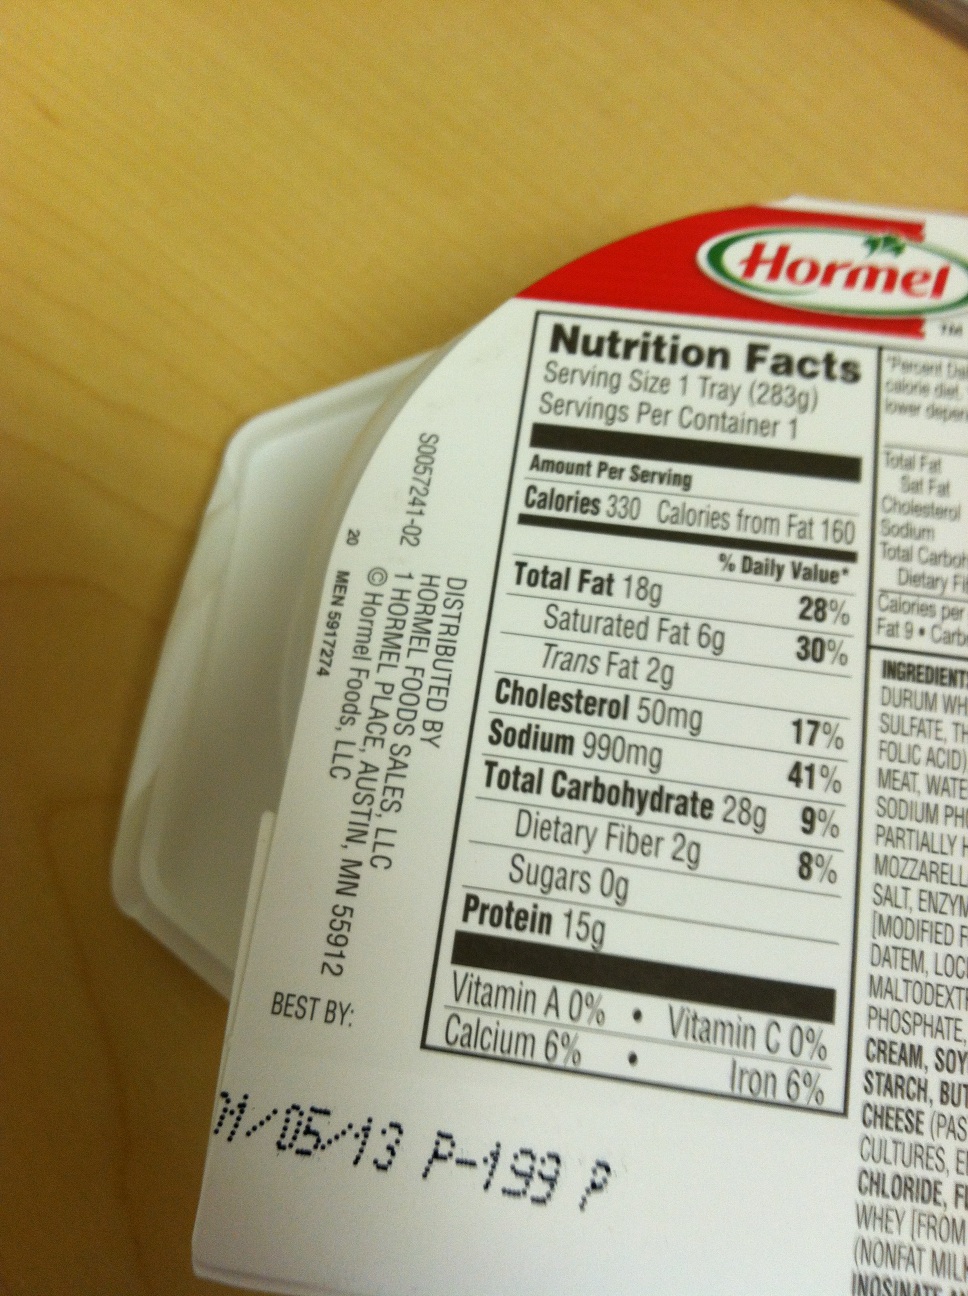Question: When will this product expire?
Answer: 01 05 13